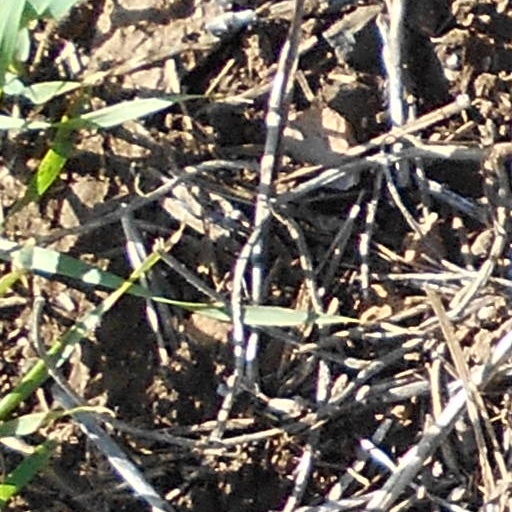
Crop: wheat